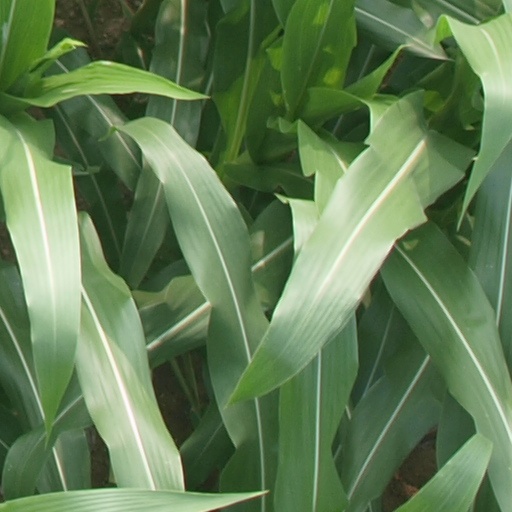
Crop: maize; corn